Women of Honor

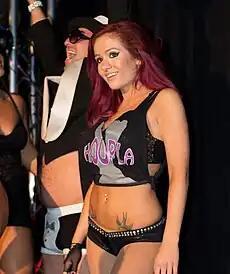
Scarlett Bordeaux accompanying Truth Martini (immediately behind) at a Ring of Honor taping in Toronto, Ontario during year 2013

During this time period there was no such thing as a Women's Championship that was properly owned by Ring of Honor such as the ROH Women's World Championship and the firstly ROH Women of Honor World Championship, during this time period ERA the women of ROH had to work with just brond & beauty with barley even a Shimmer Championship to compete for.